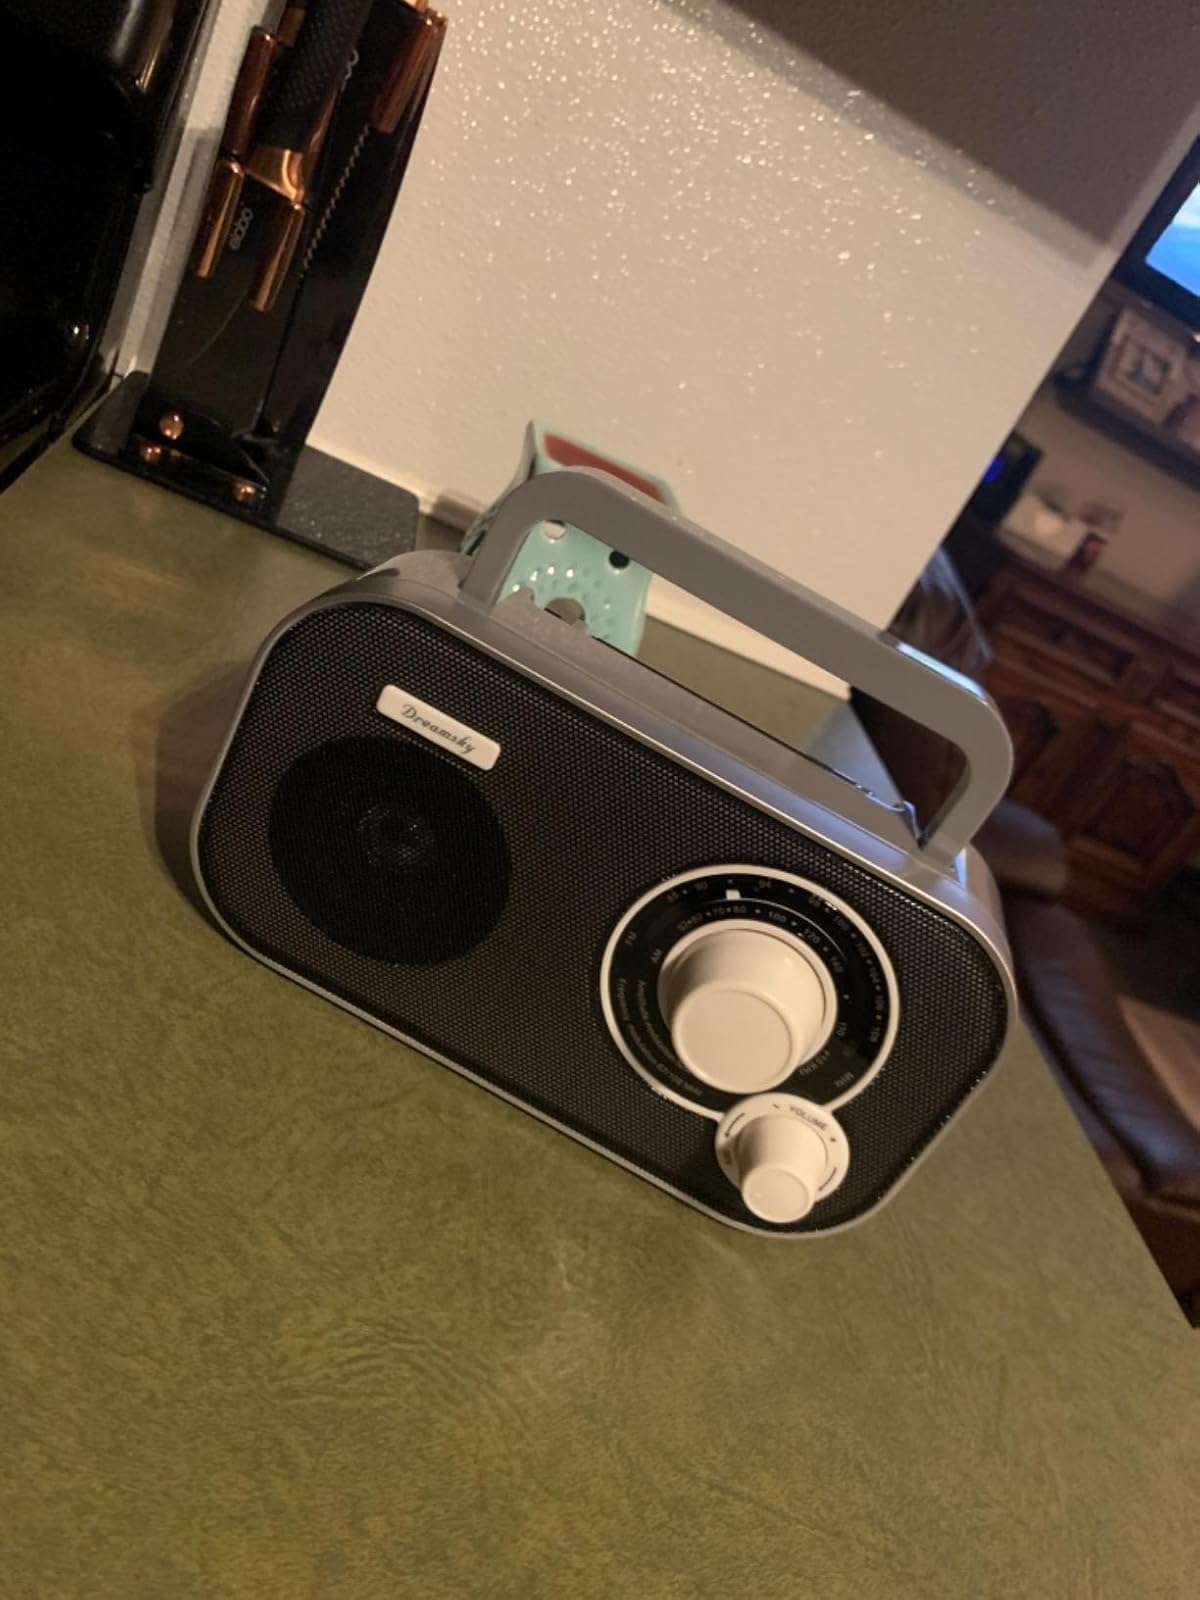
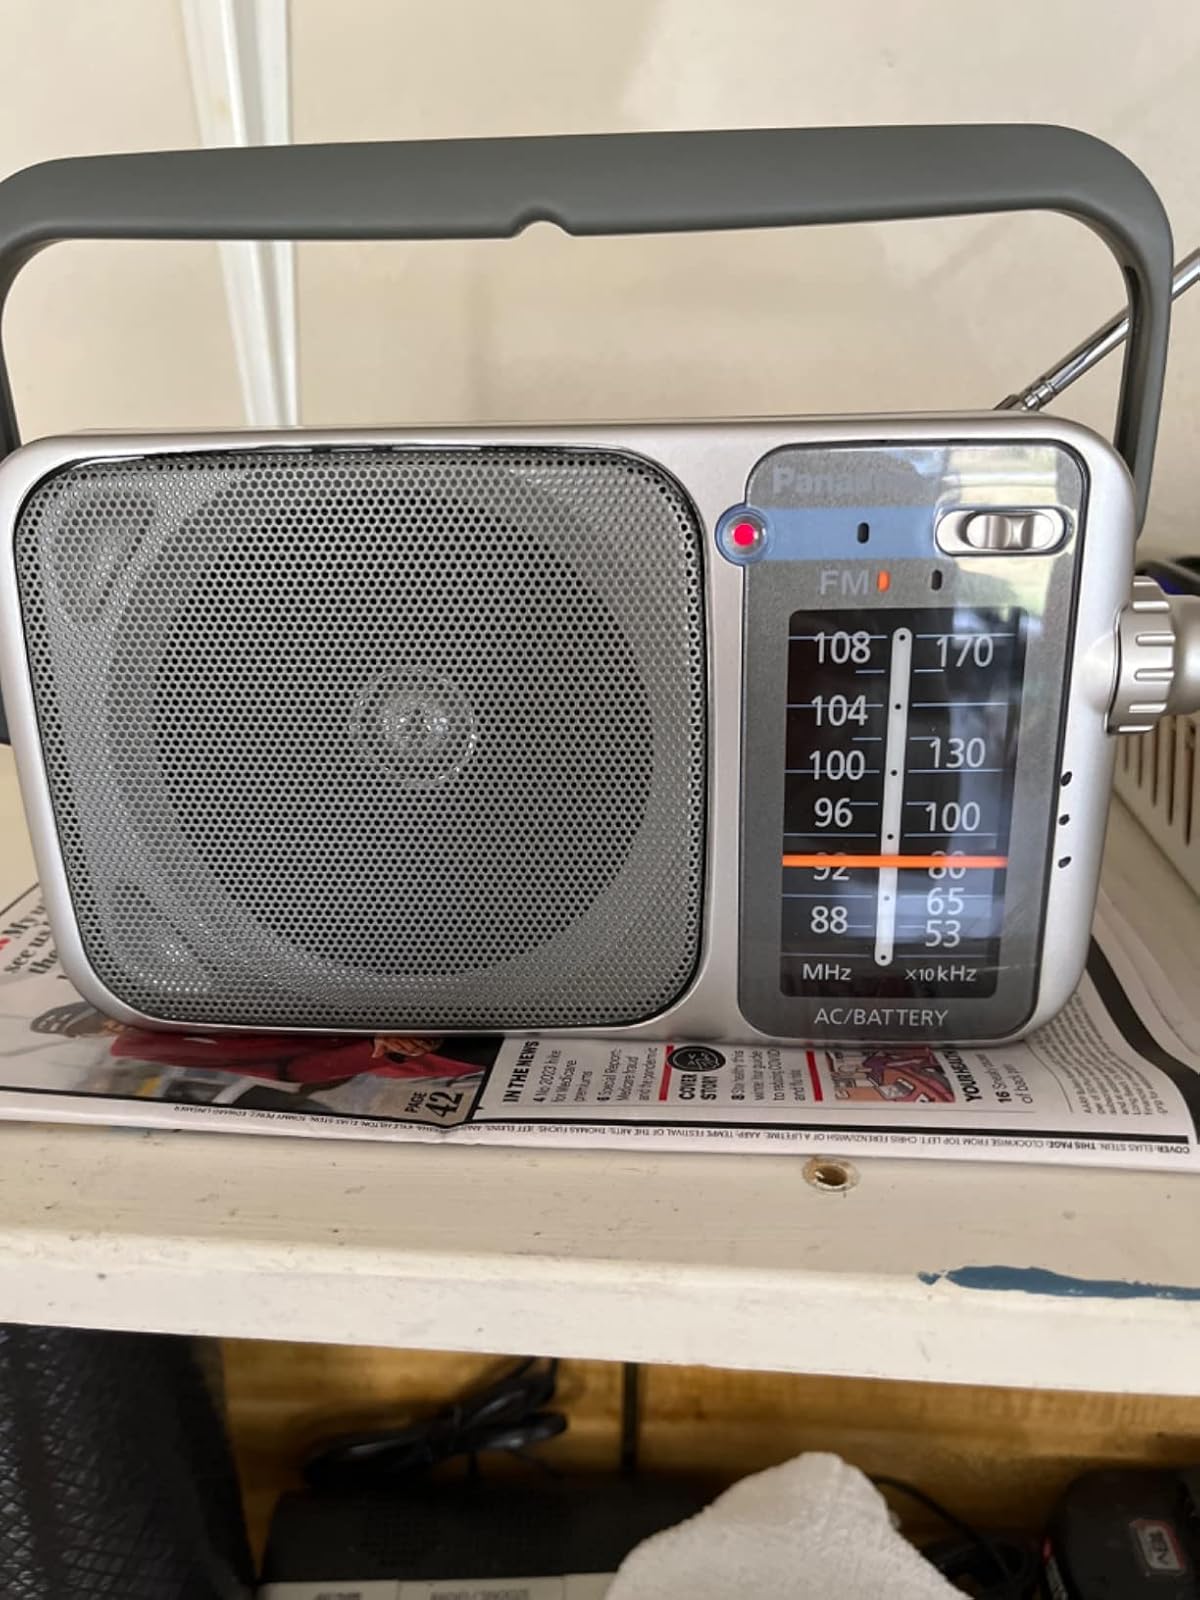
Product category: radio
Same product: no